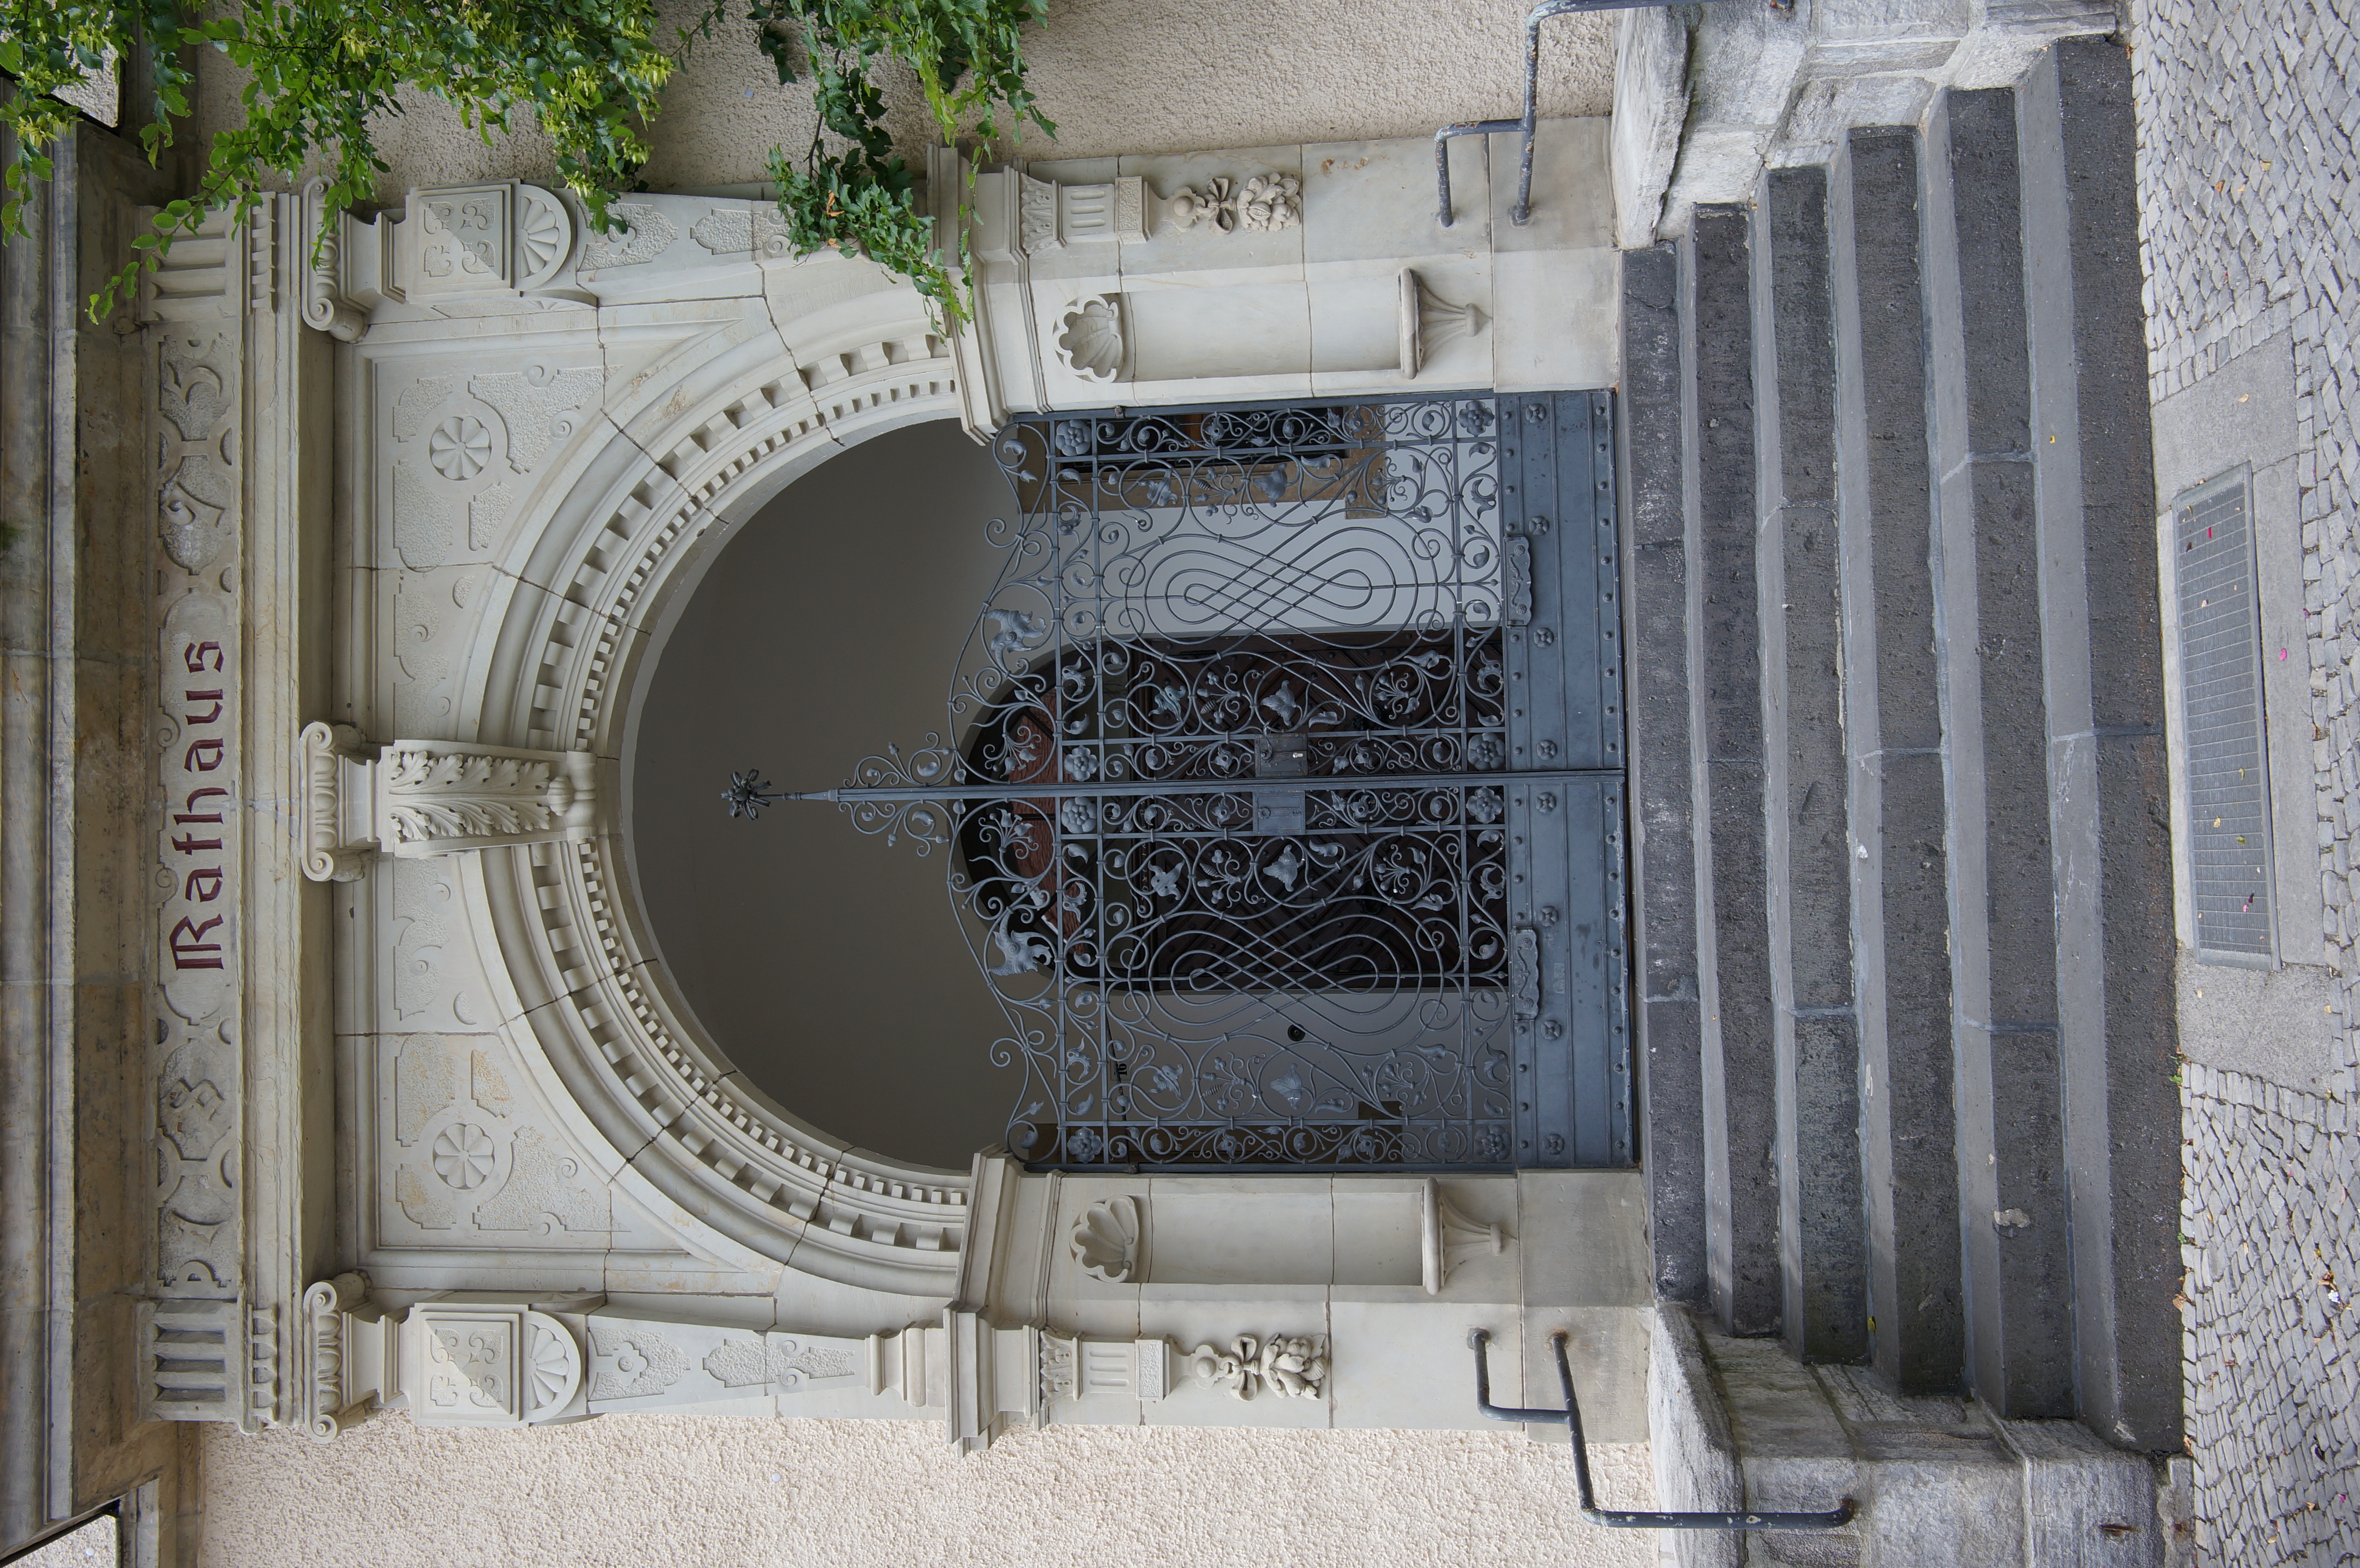
architecture, building, monument, arch, column, facade, chapel, place of worship, 2016, monastery, germany, deutschland, samyang, sony, nex, nex6, saxonyanhalt, sachsenanhalt, 21mm, lenstagged, samyang21mm114umccse, samyang21mm, steffenzahn, bernburg, ancient history